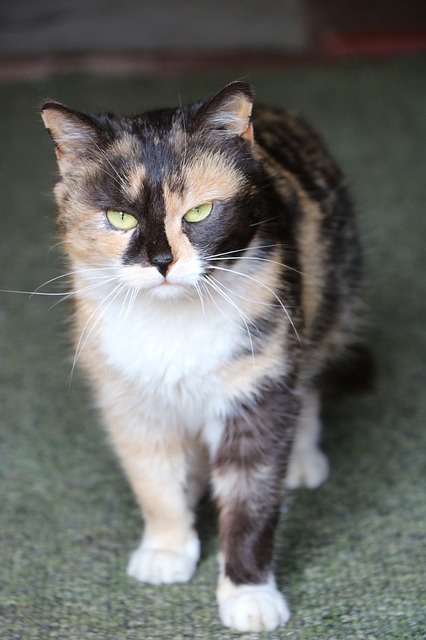
Label: gatto